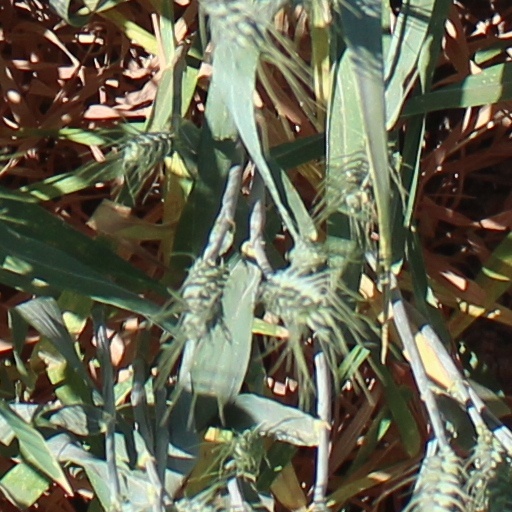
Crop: wheat